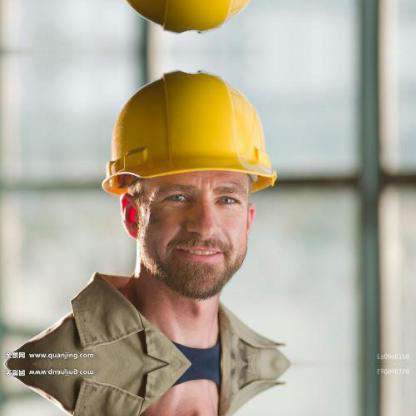
Objects in the image:
label: helmet